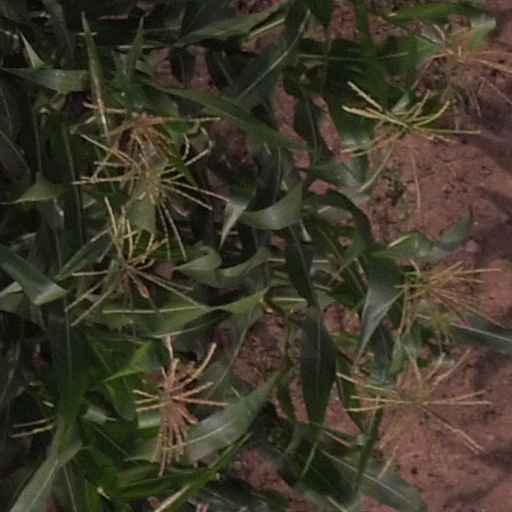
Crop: maize; corn